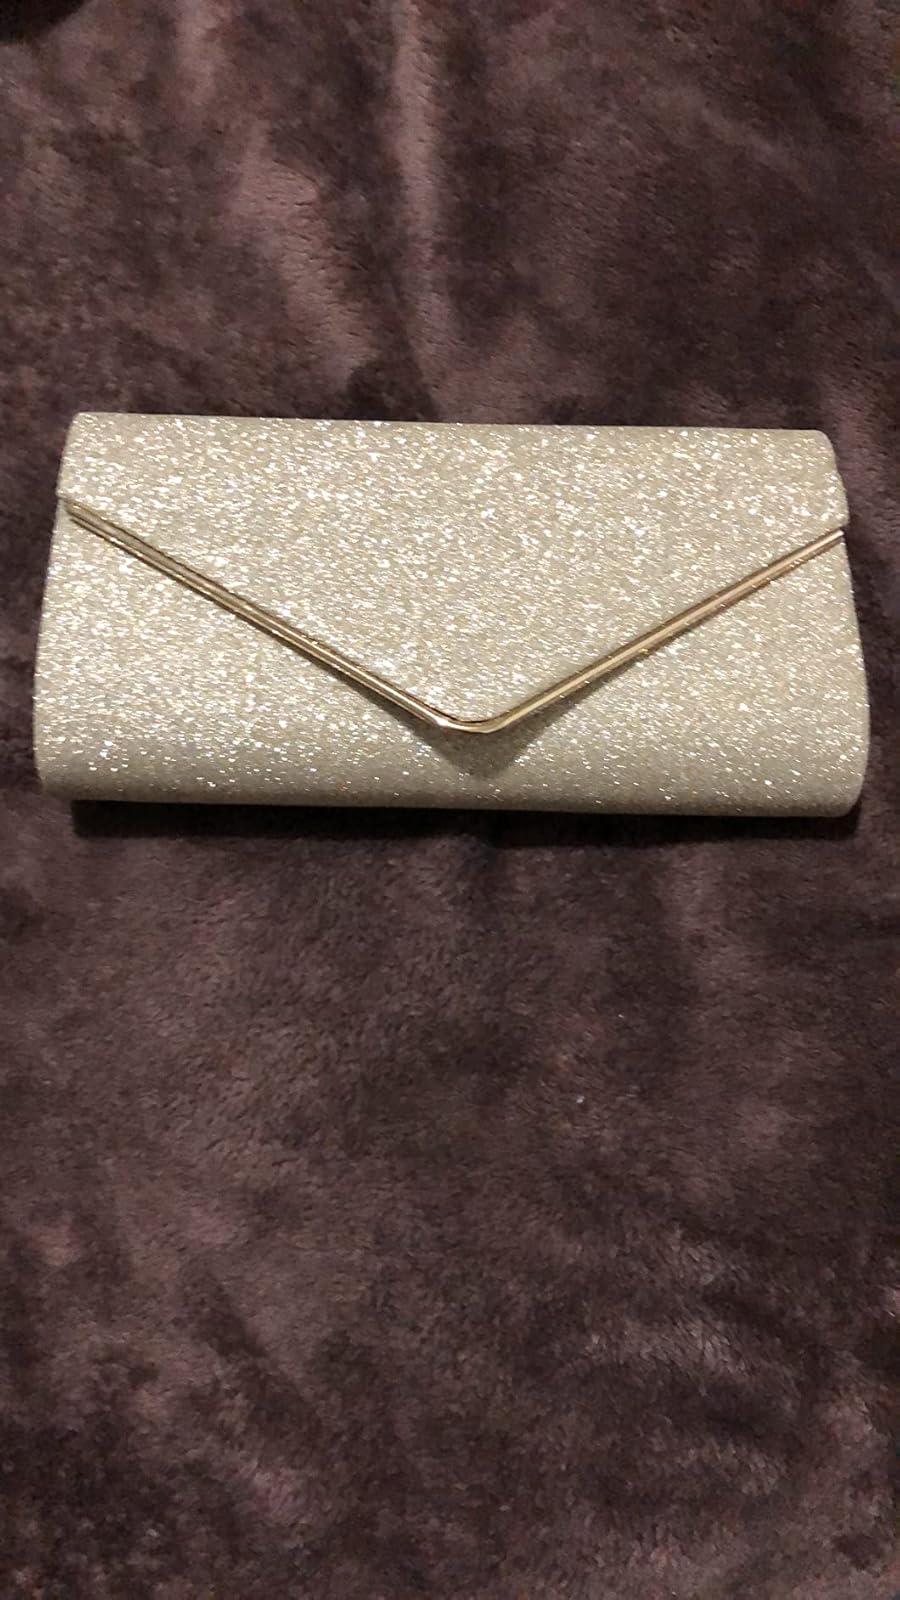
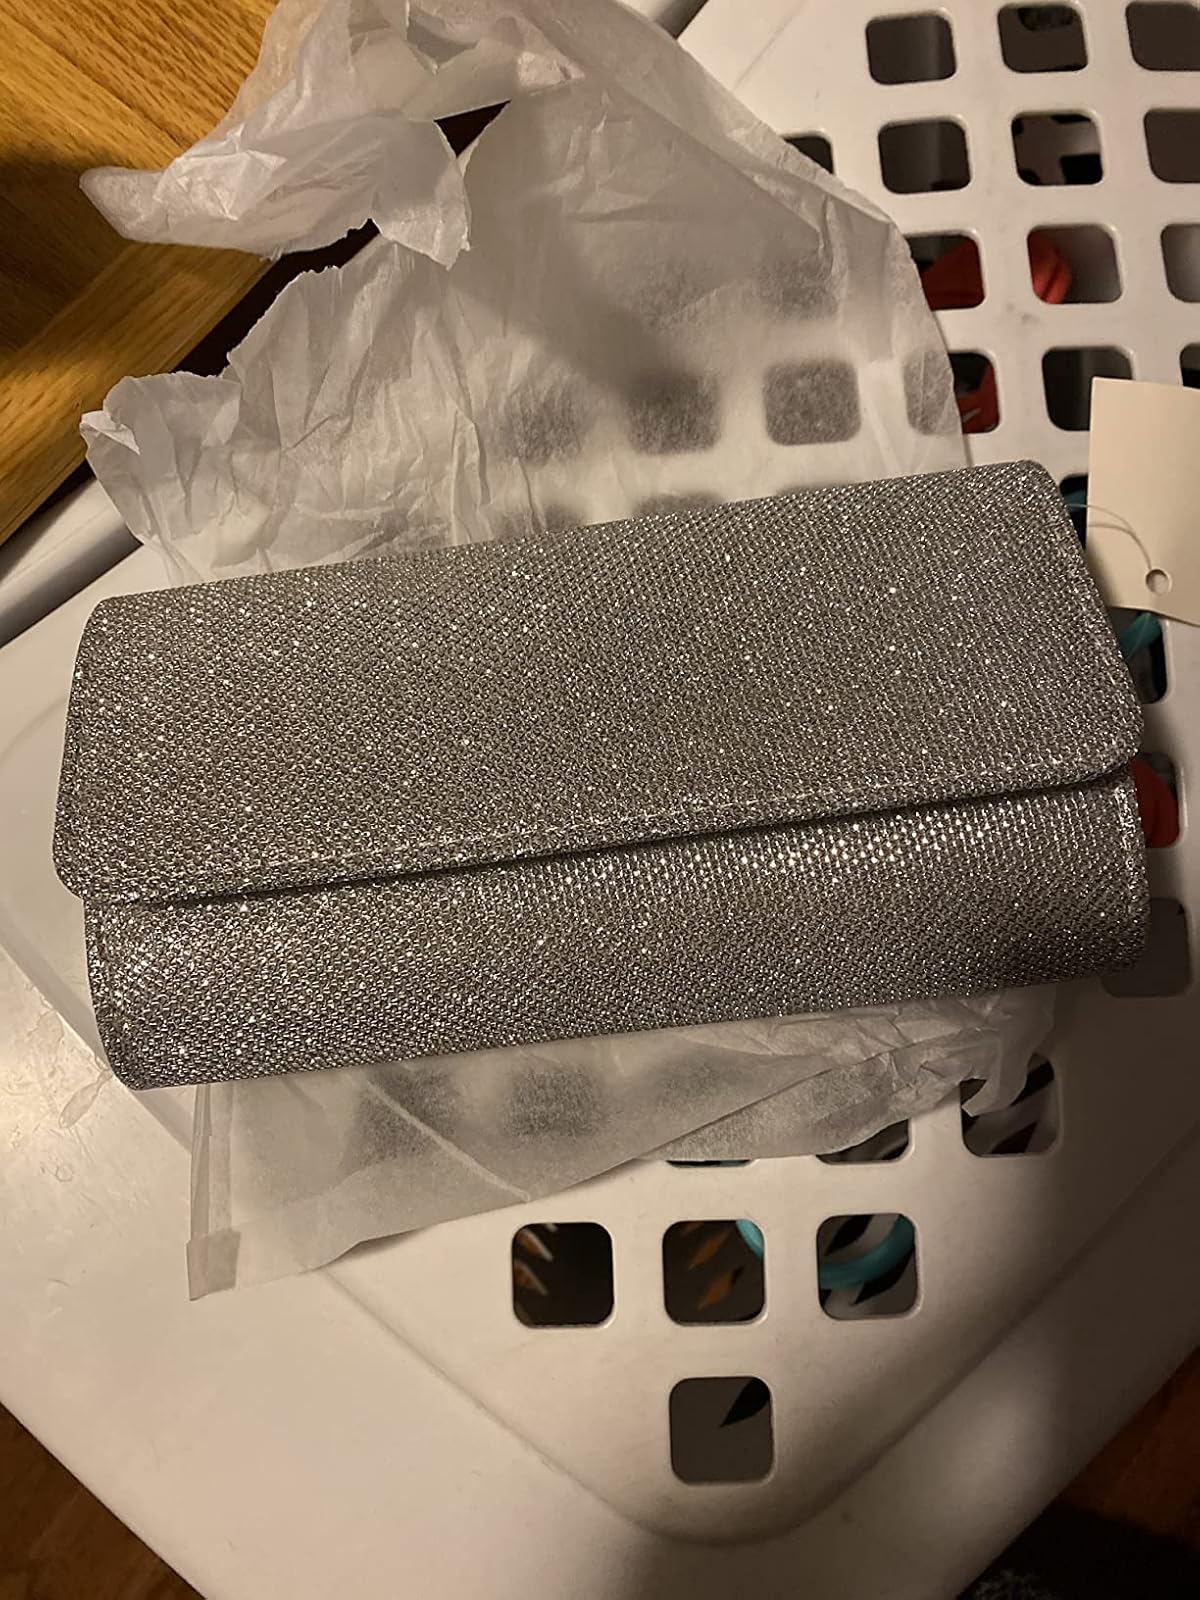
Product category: accessories_handbag
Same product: no